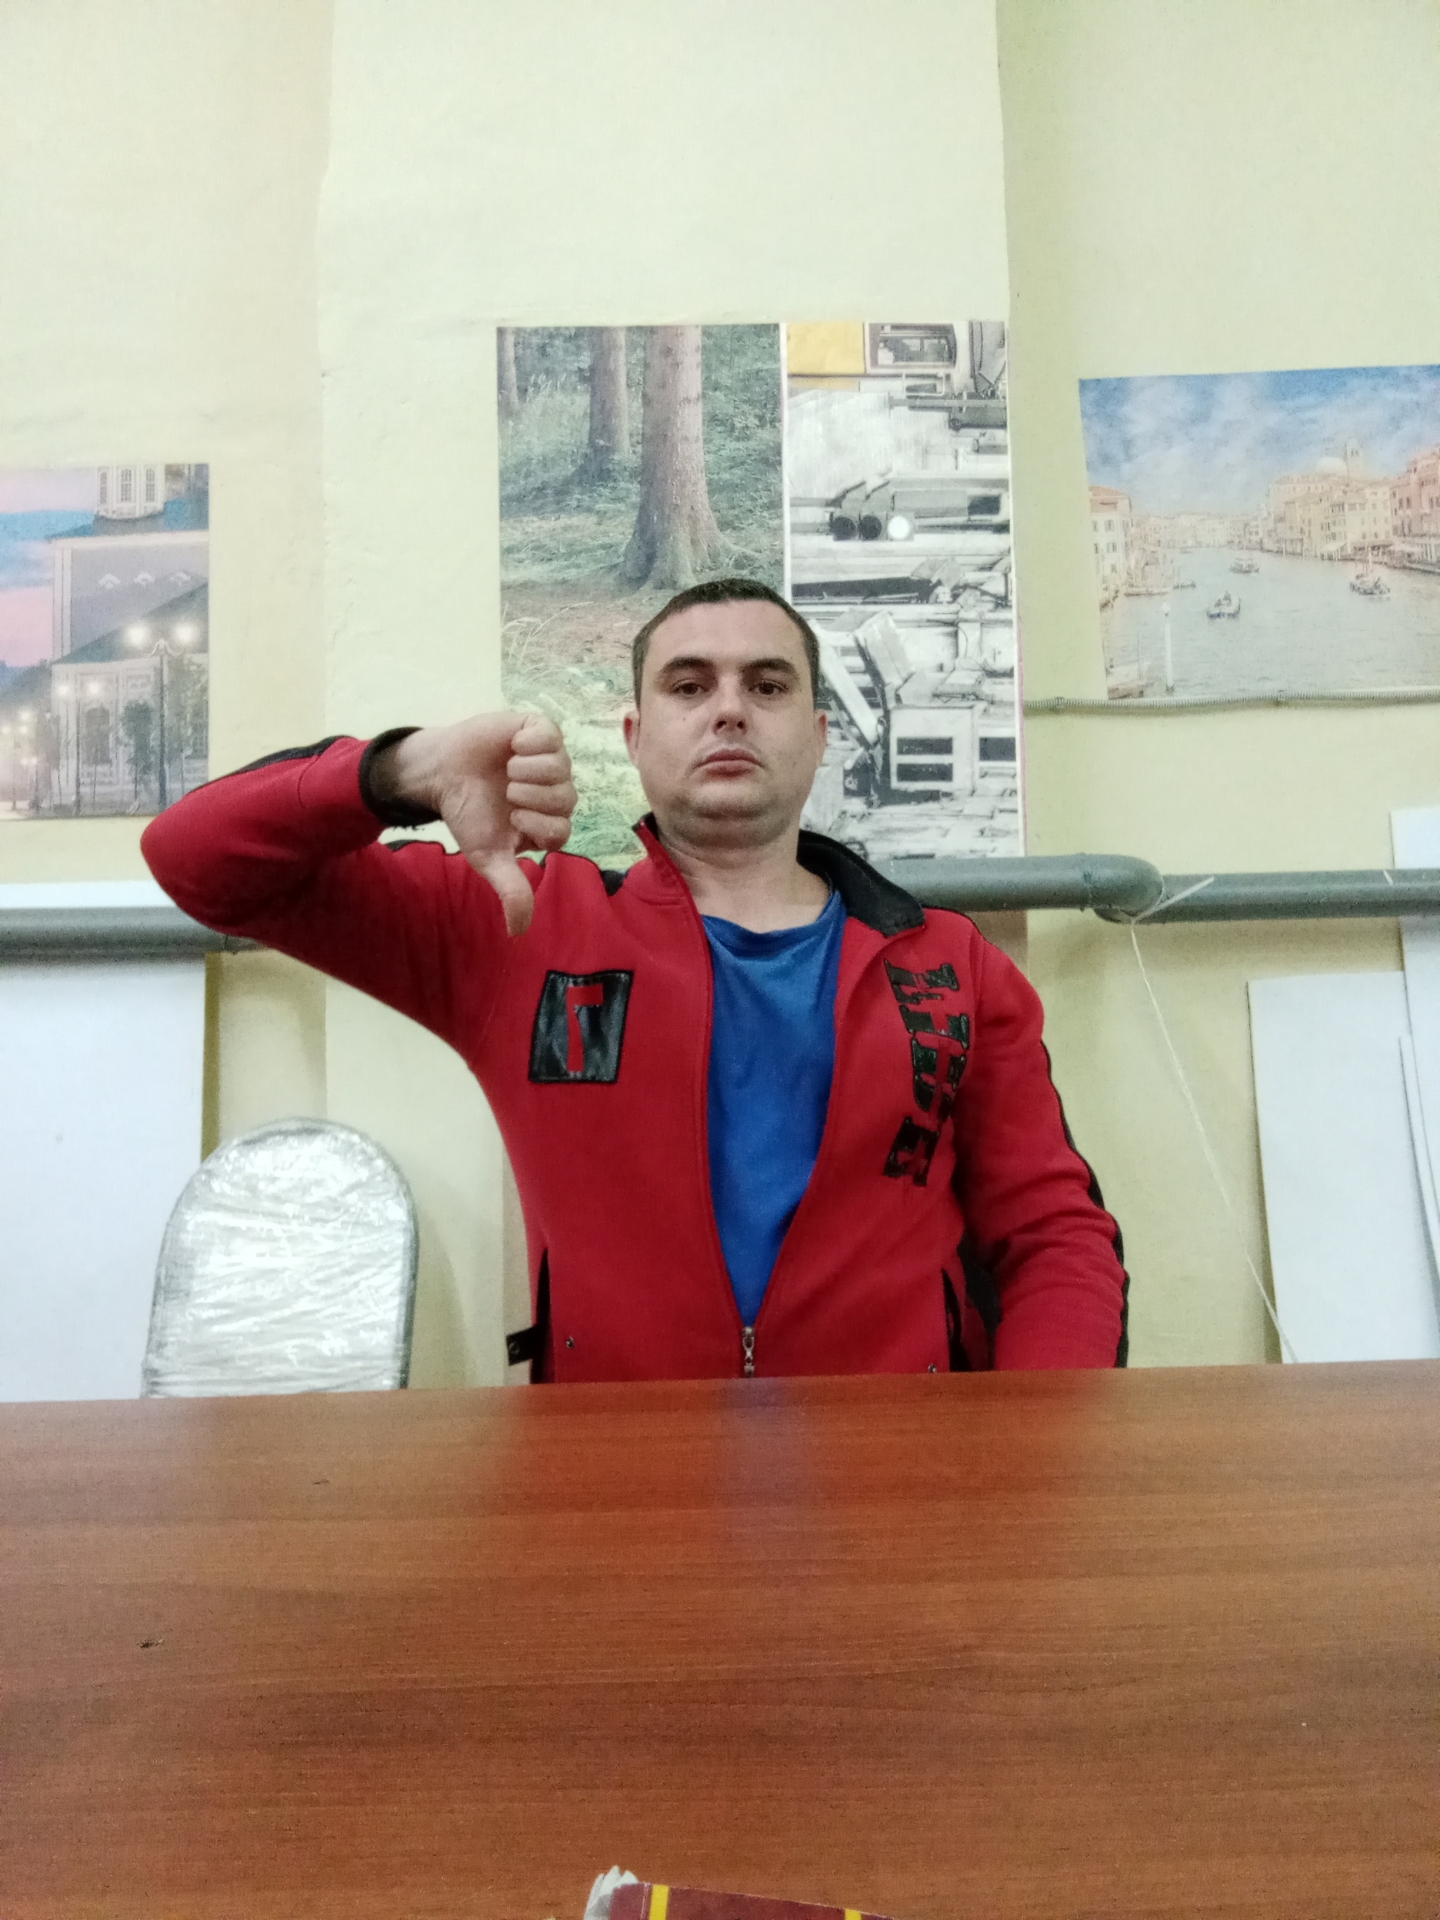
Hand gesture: dislike